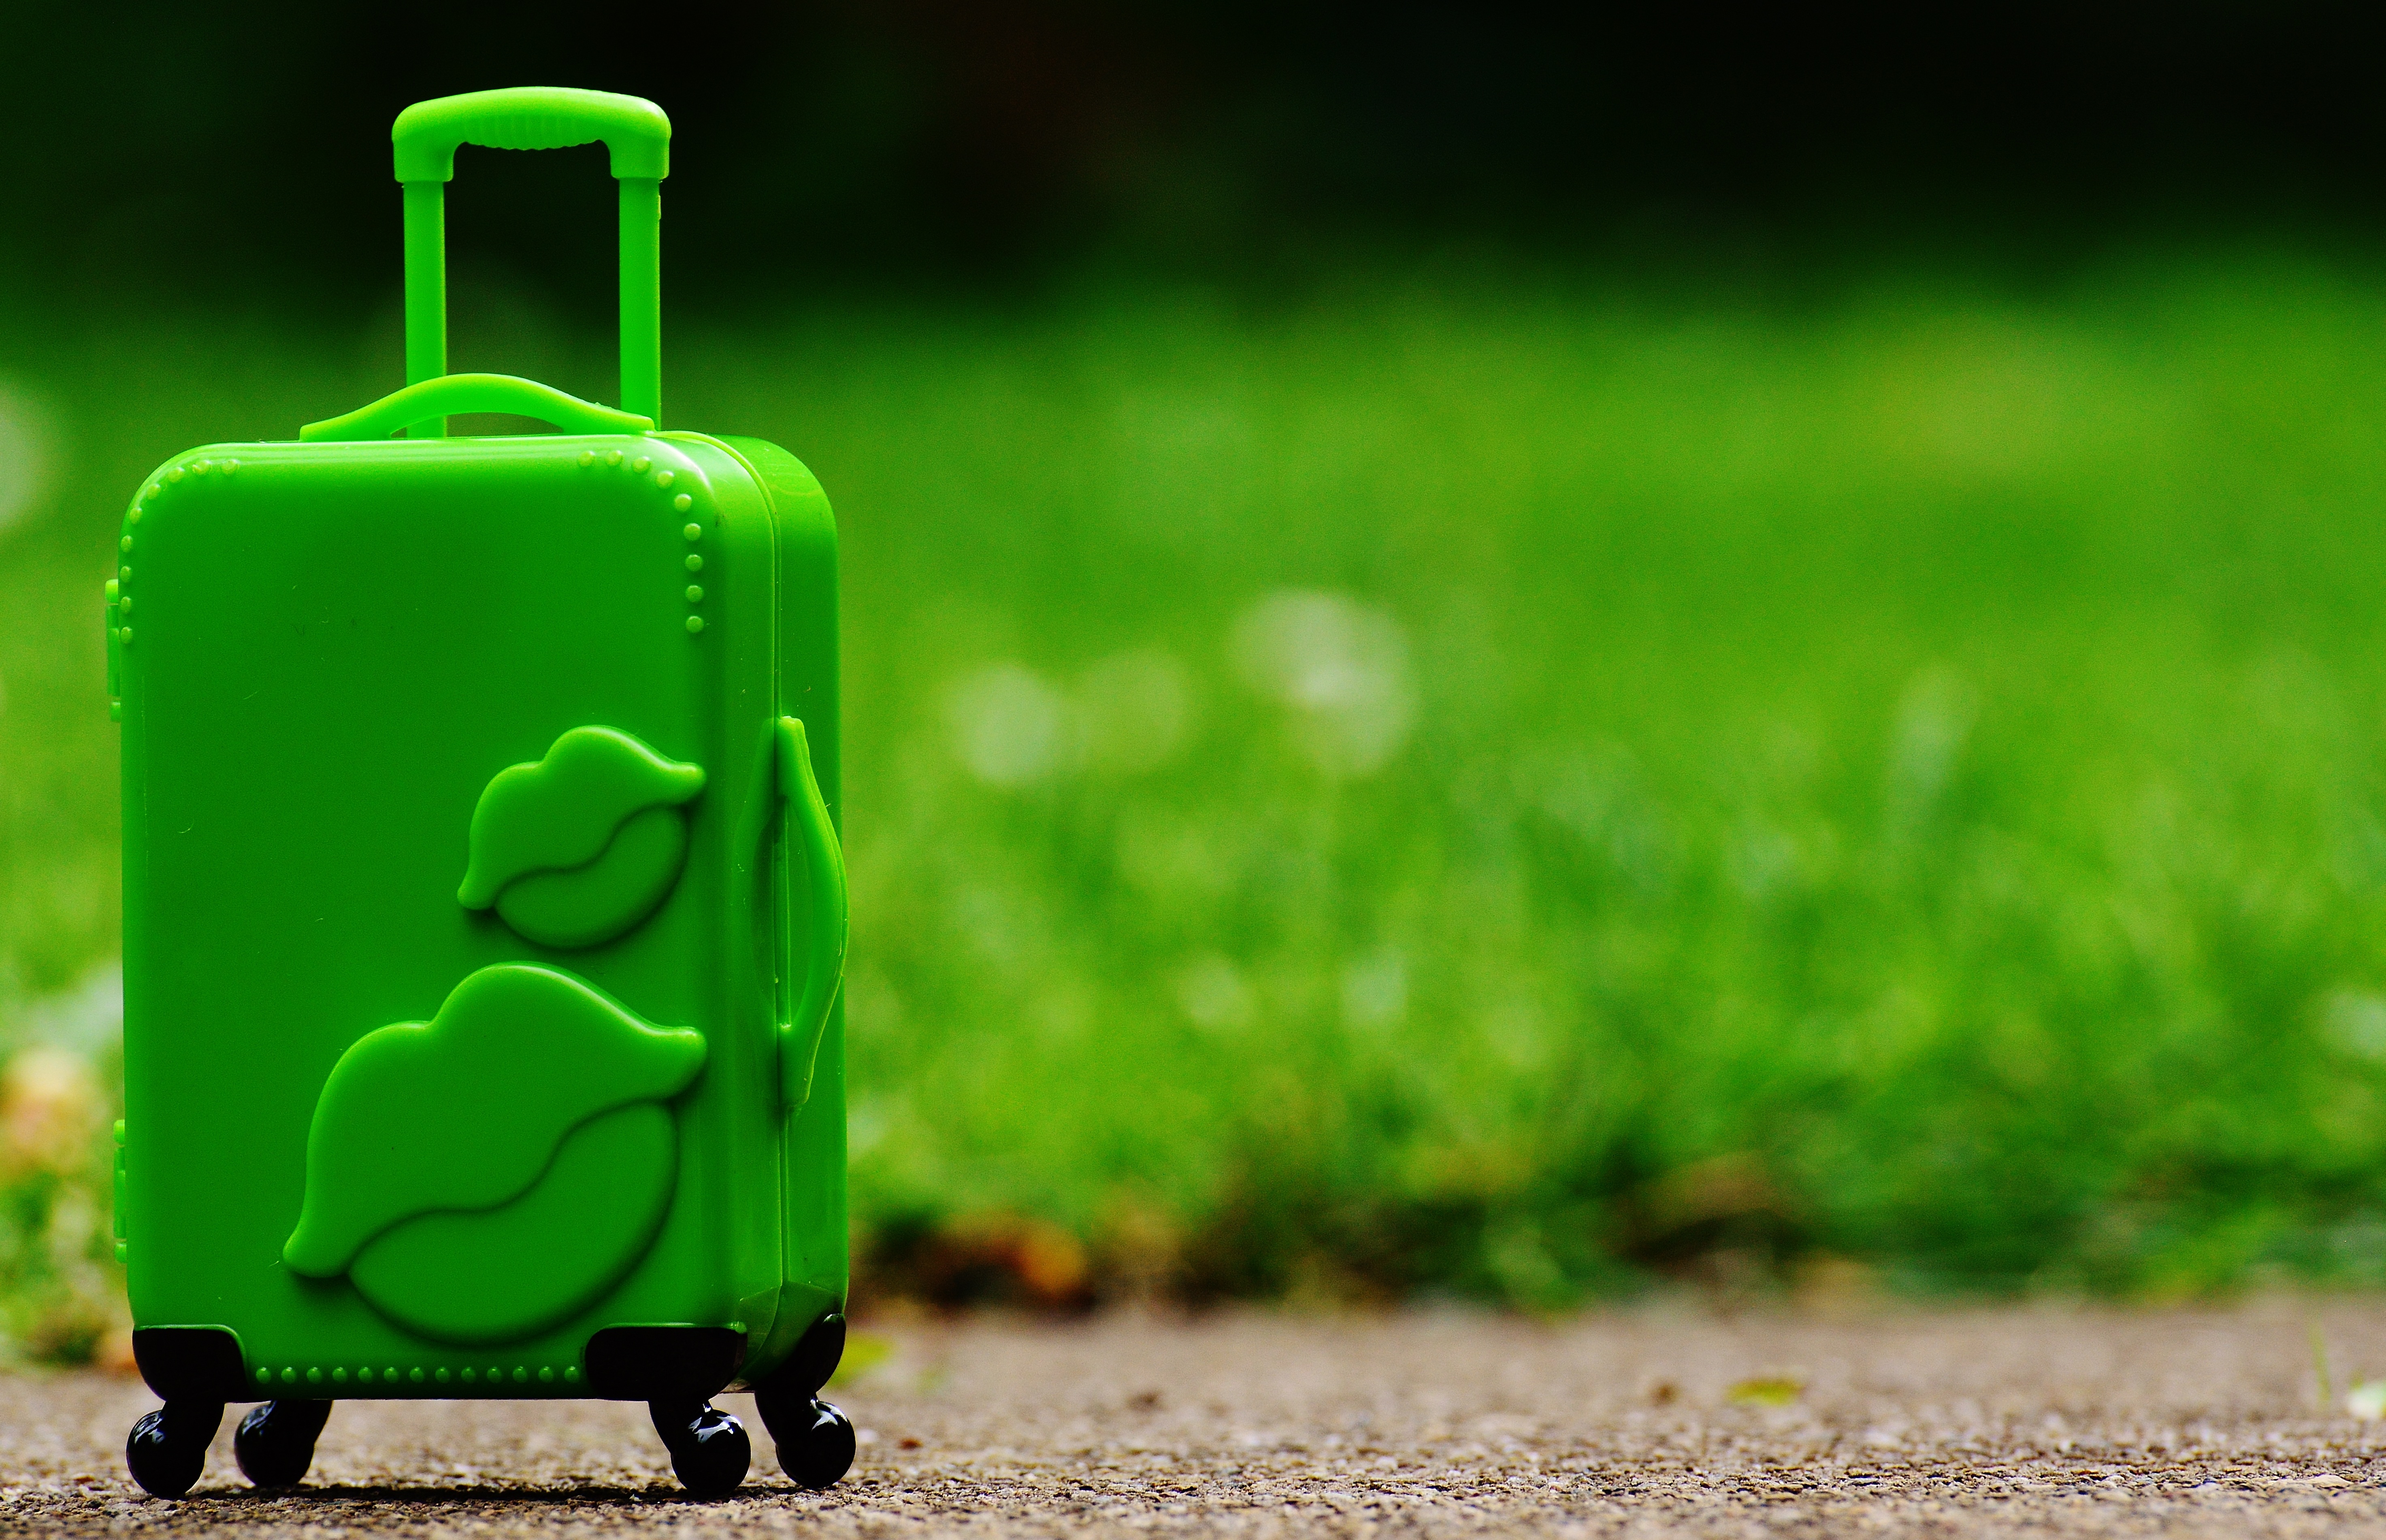
grass, field, lawn, plastic, travel, trolley, green, holiday, soil, yellow, luggage, holidays, good bye, farewell, on the go, go away